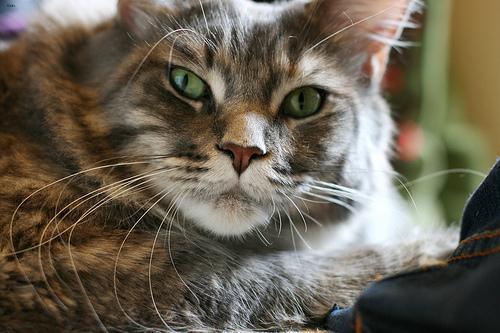
Maine Coon